River Aled

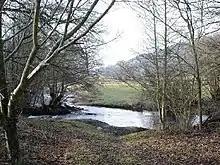
The River Aled near Rhyd-yr-arian.

The River Aled, a small river near Conwy County Borough, flows into River Elwy.